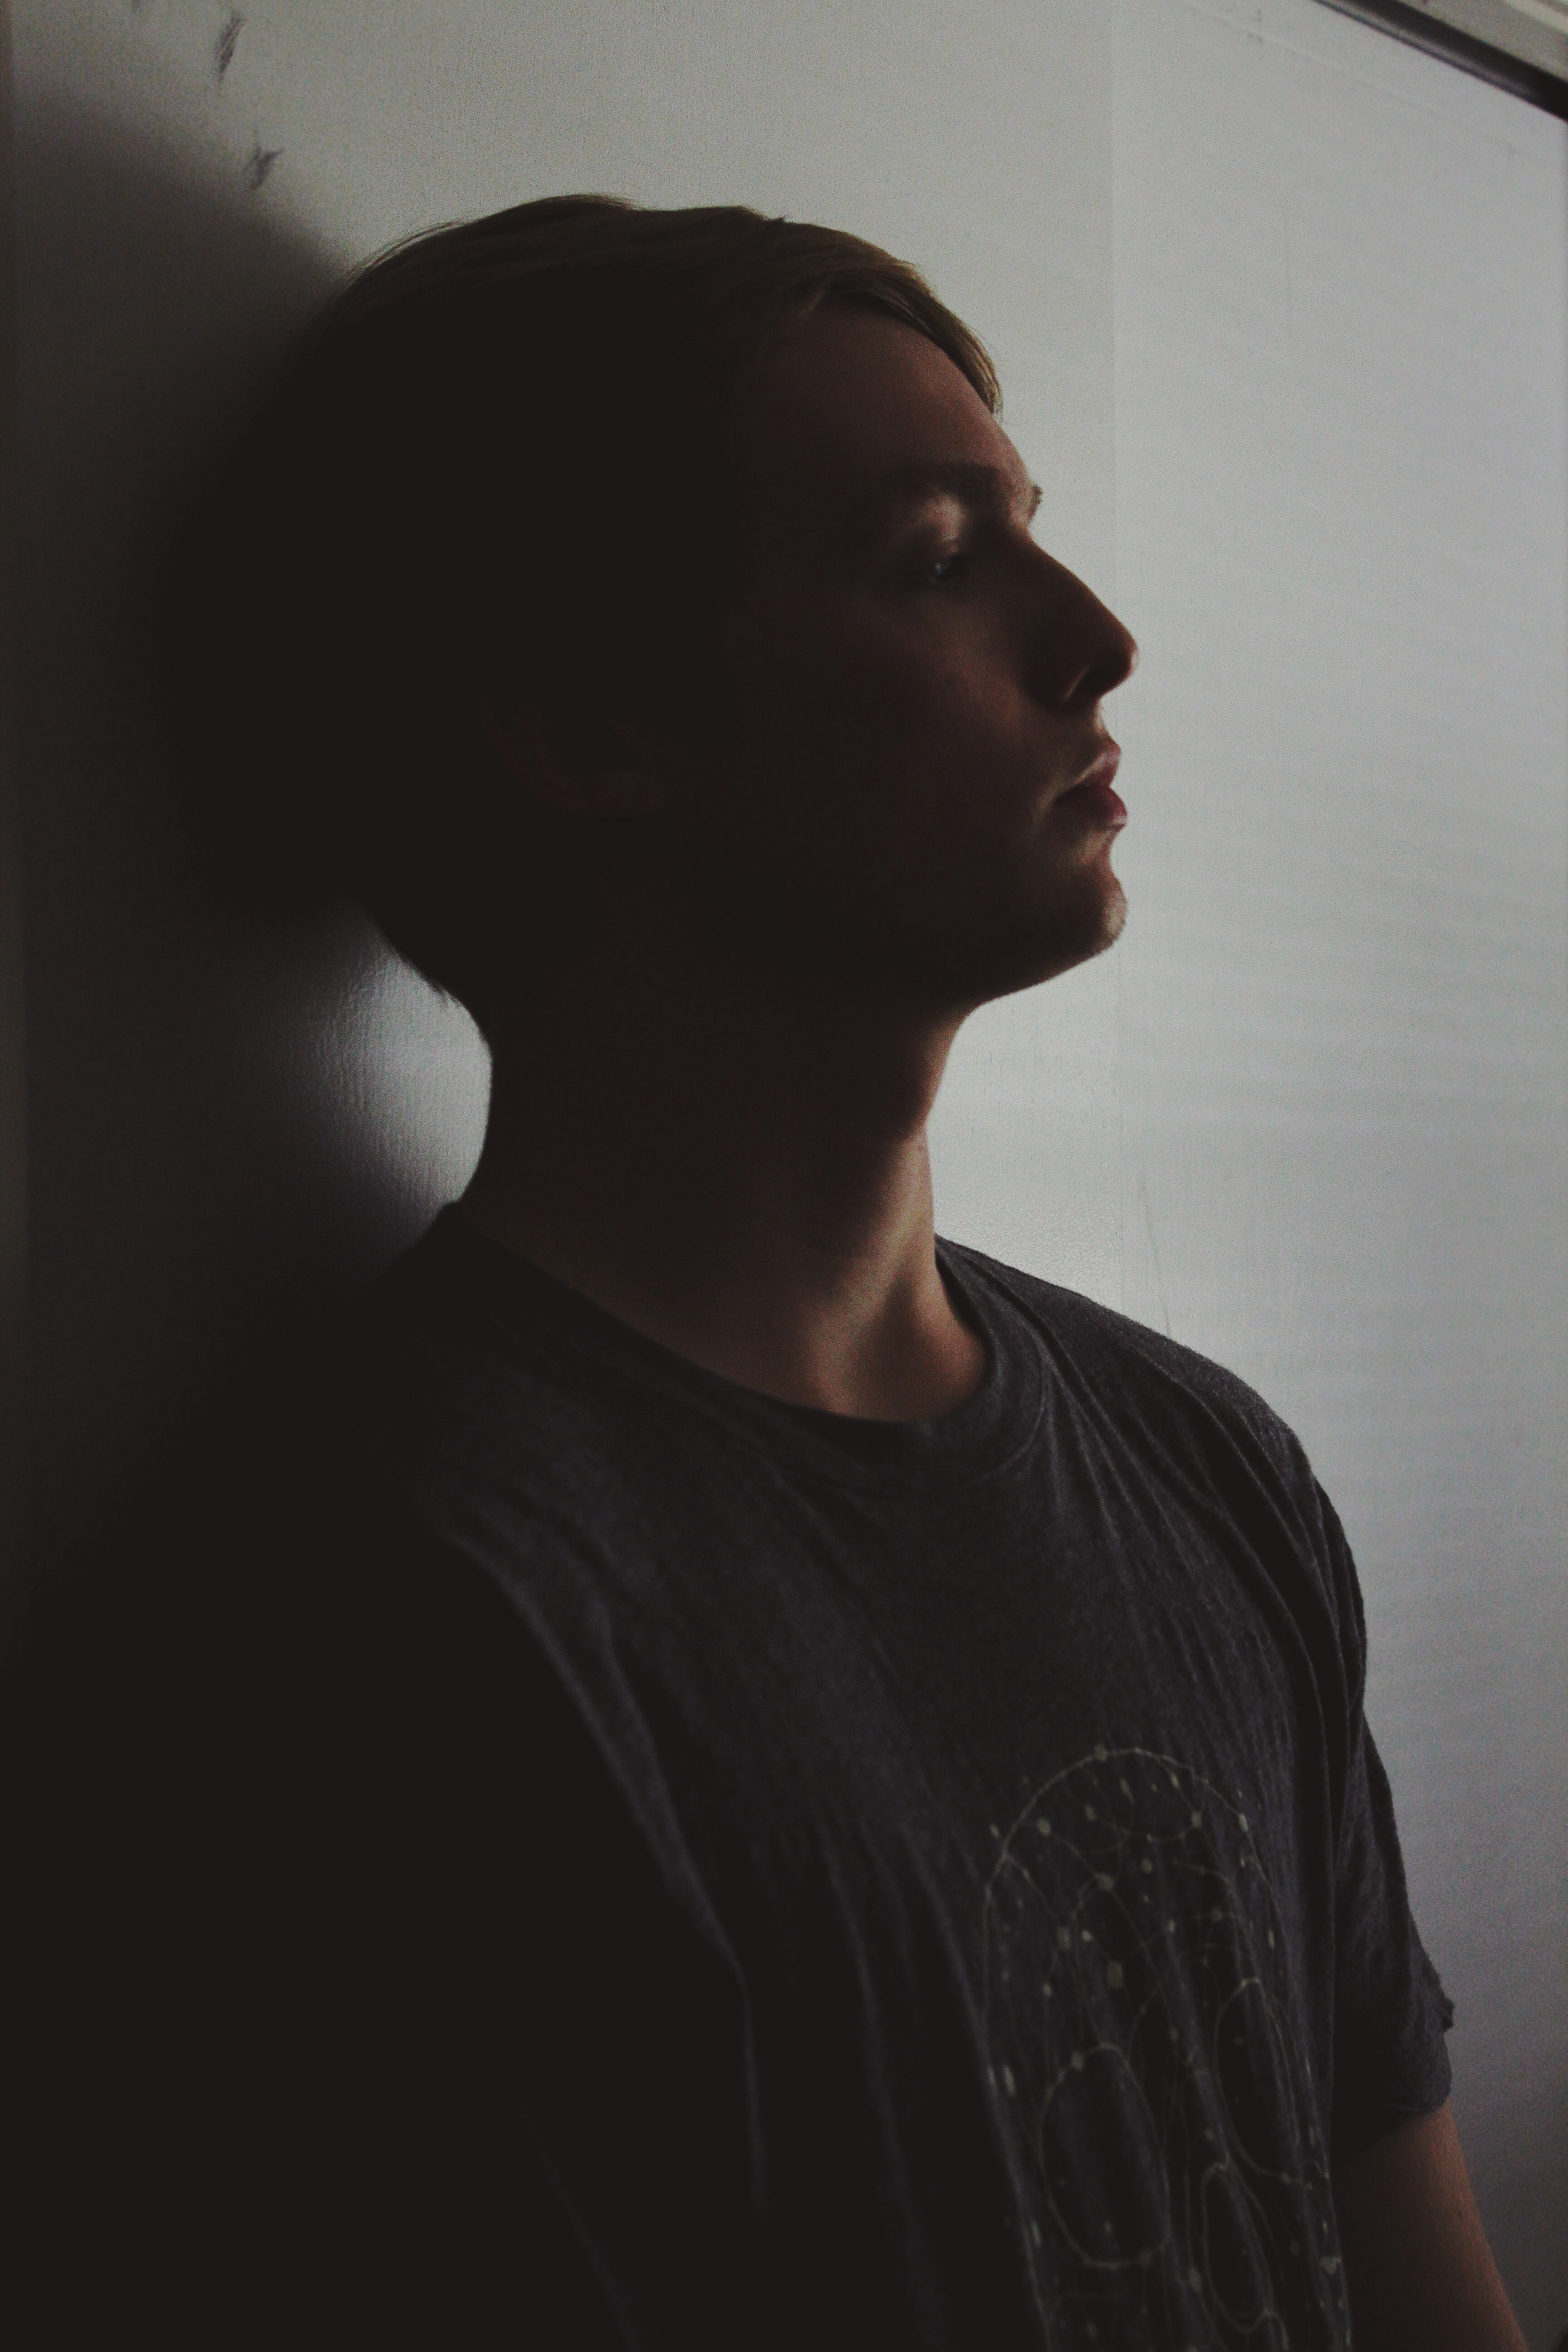
hair, white, portrait, darkness, pensive, black, hairstyle, face, head, photograph, image, solemn, depressed, upset, sense, doubt, facial hair